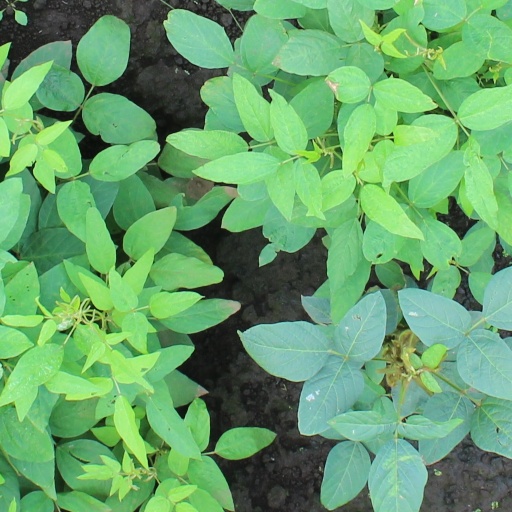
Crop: soybean